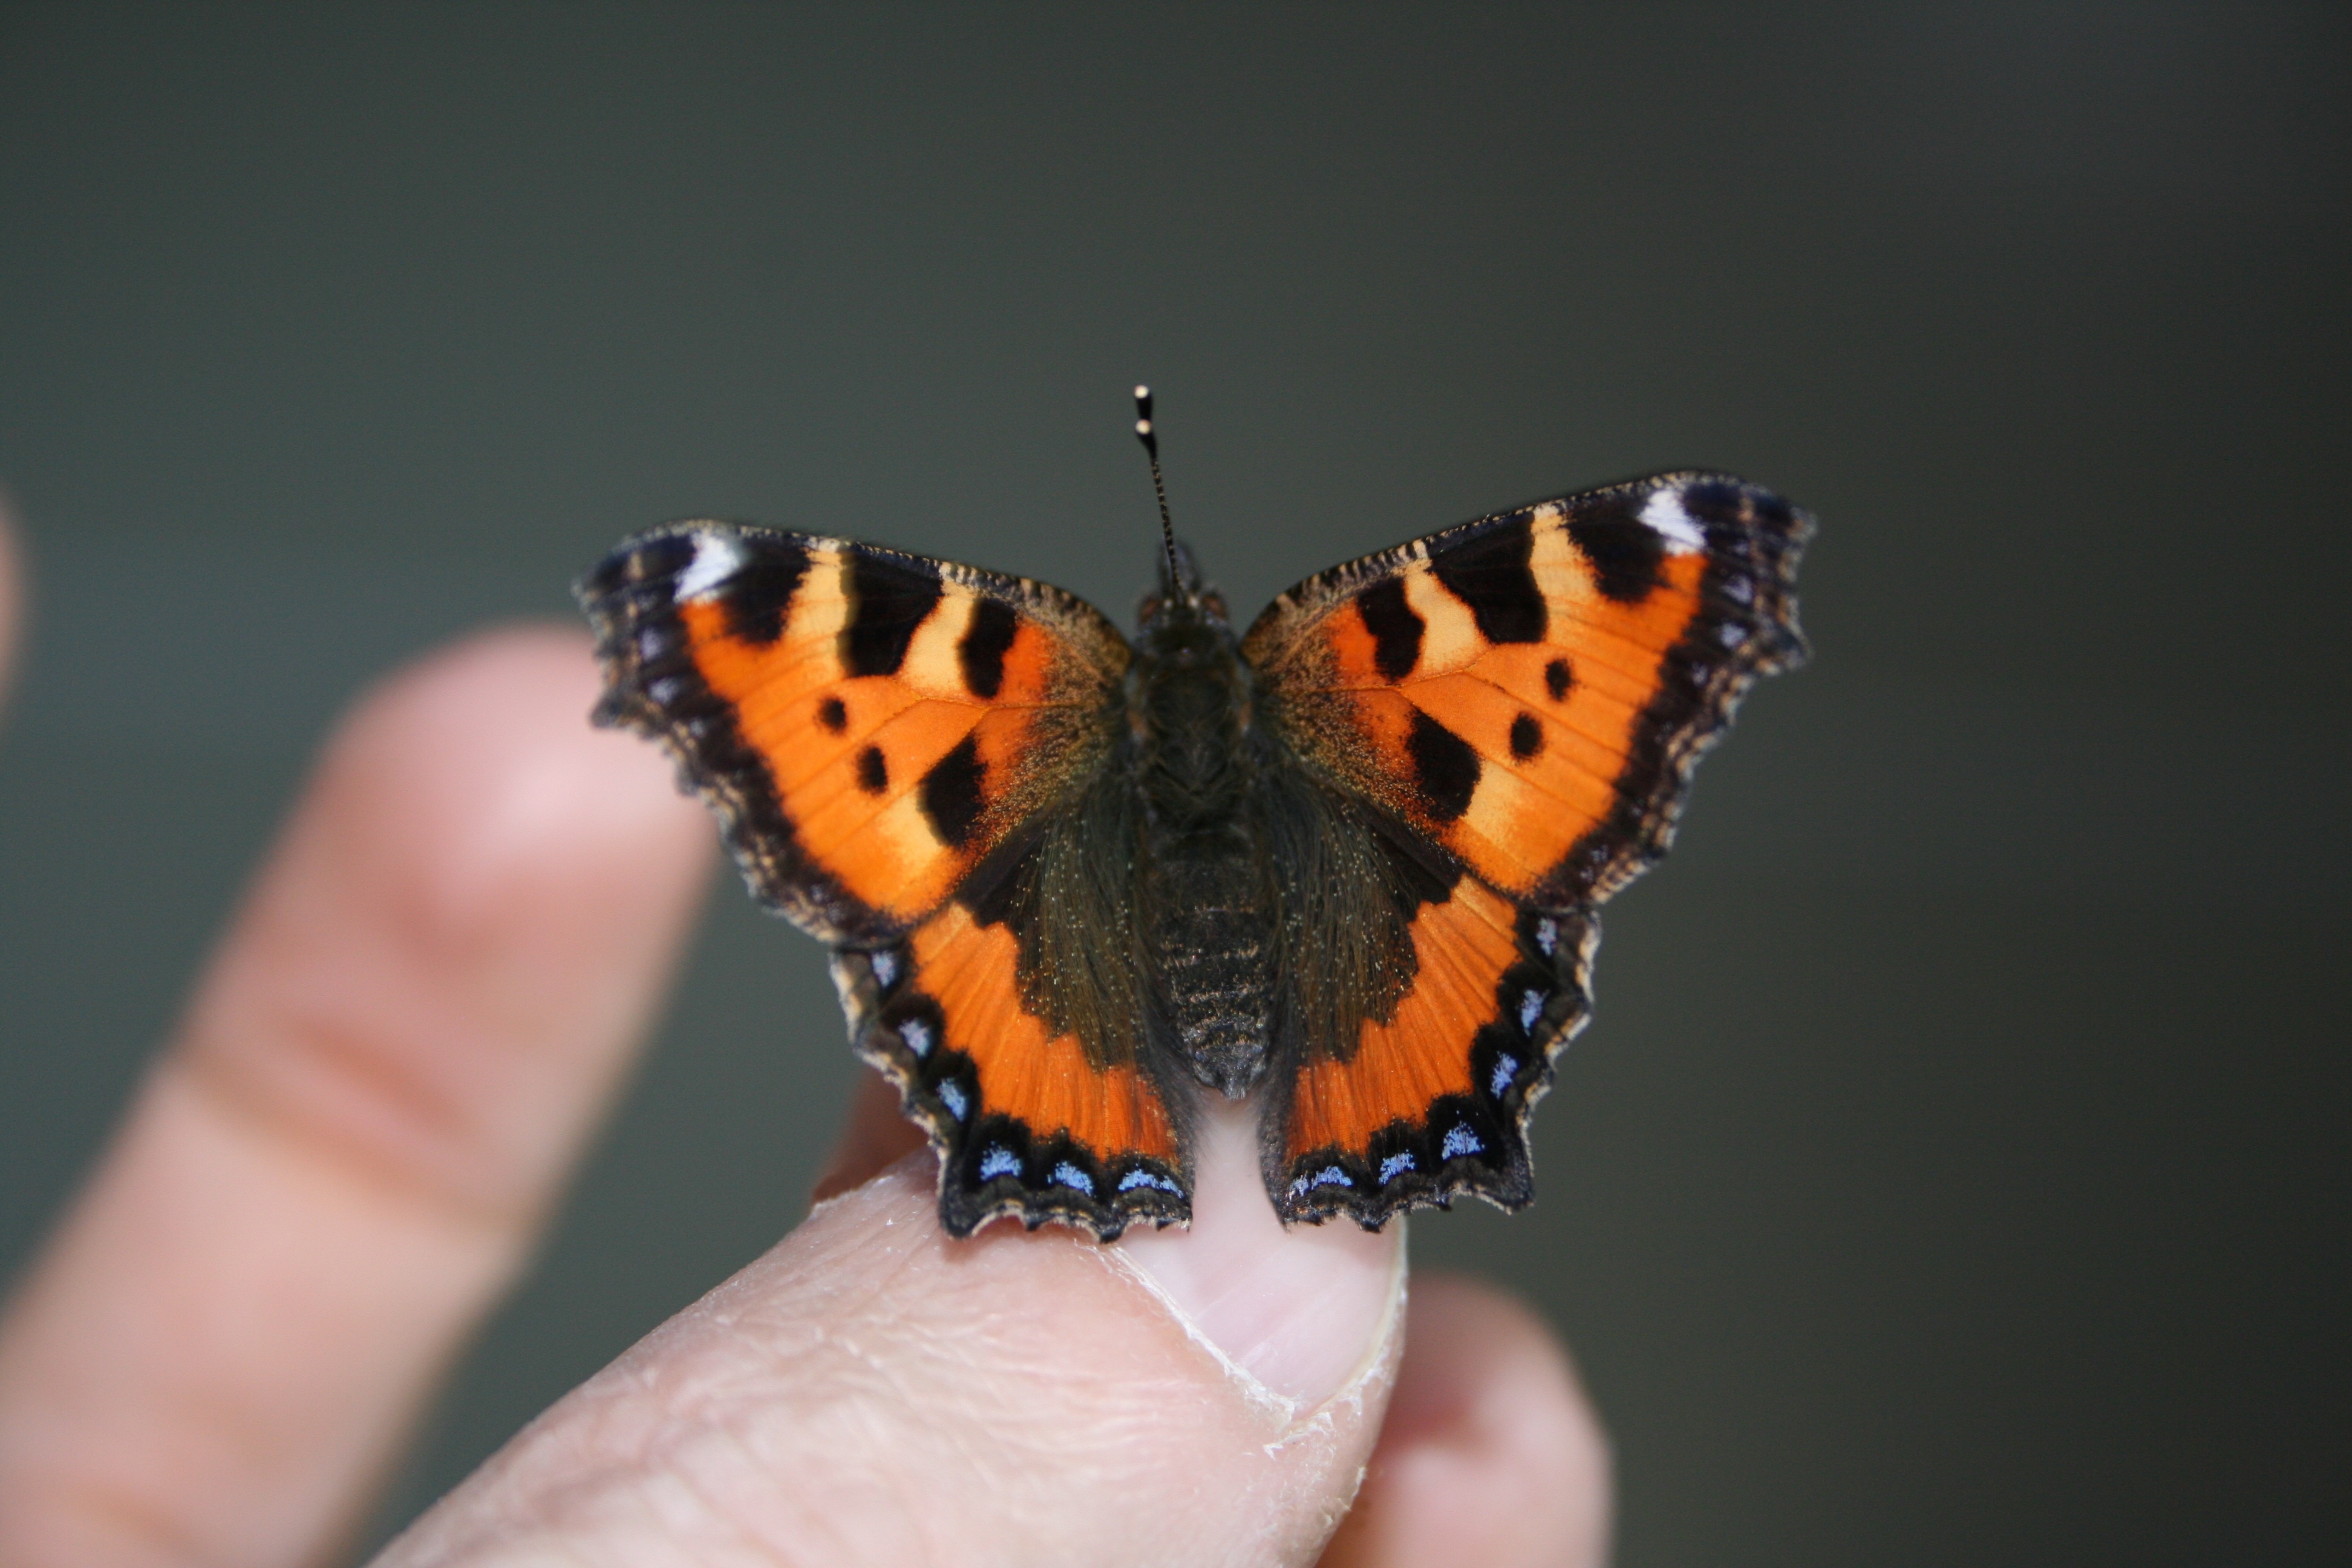
hand, wing, photography, insect, moth, butterfly, fauna, invertebrate, close up, monarch butterfly, nettle, macro photography, arthropod, pollinator, painted nettle, moths and butterflies